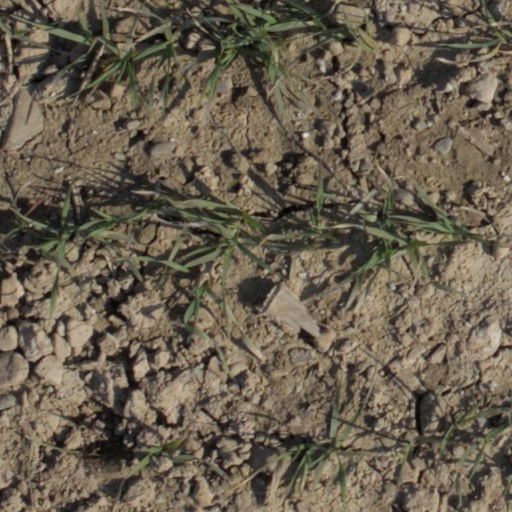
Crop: wheat